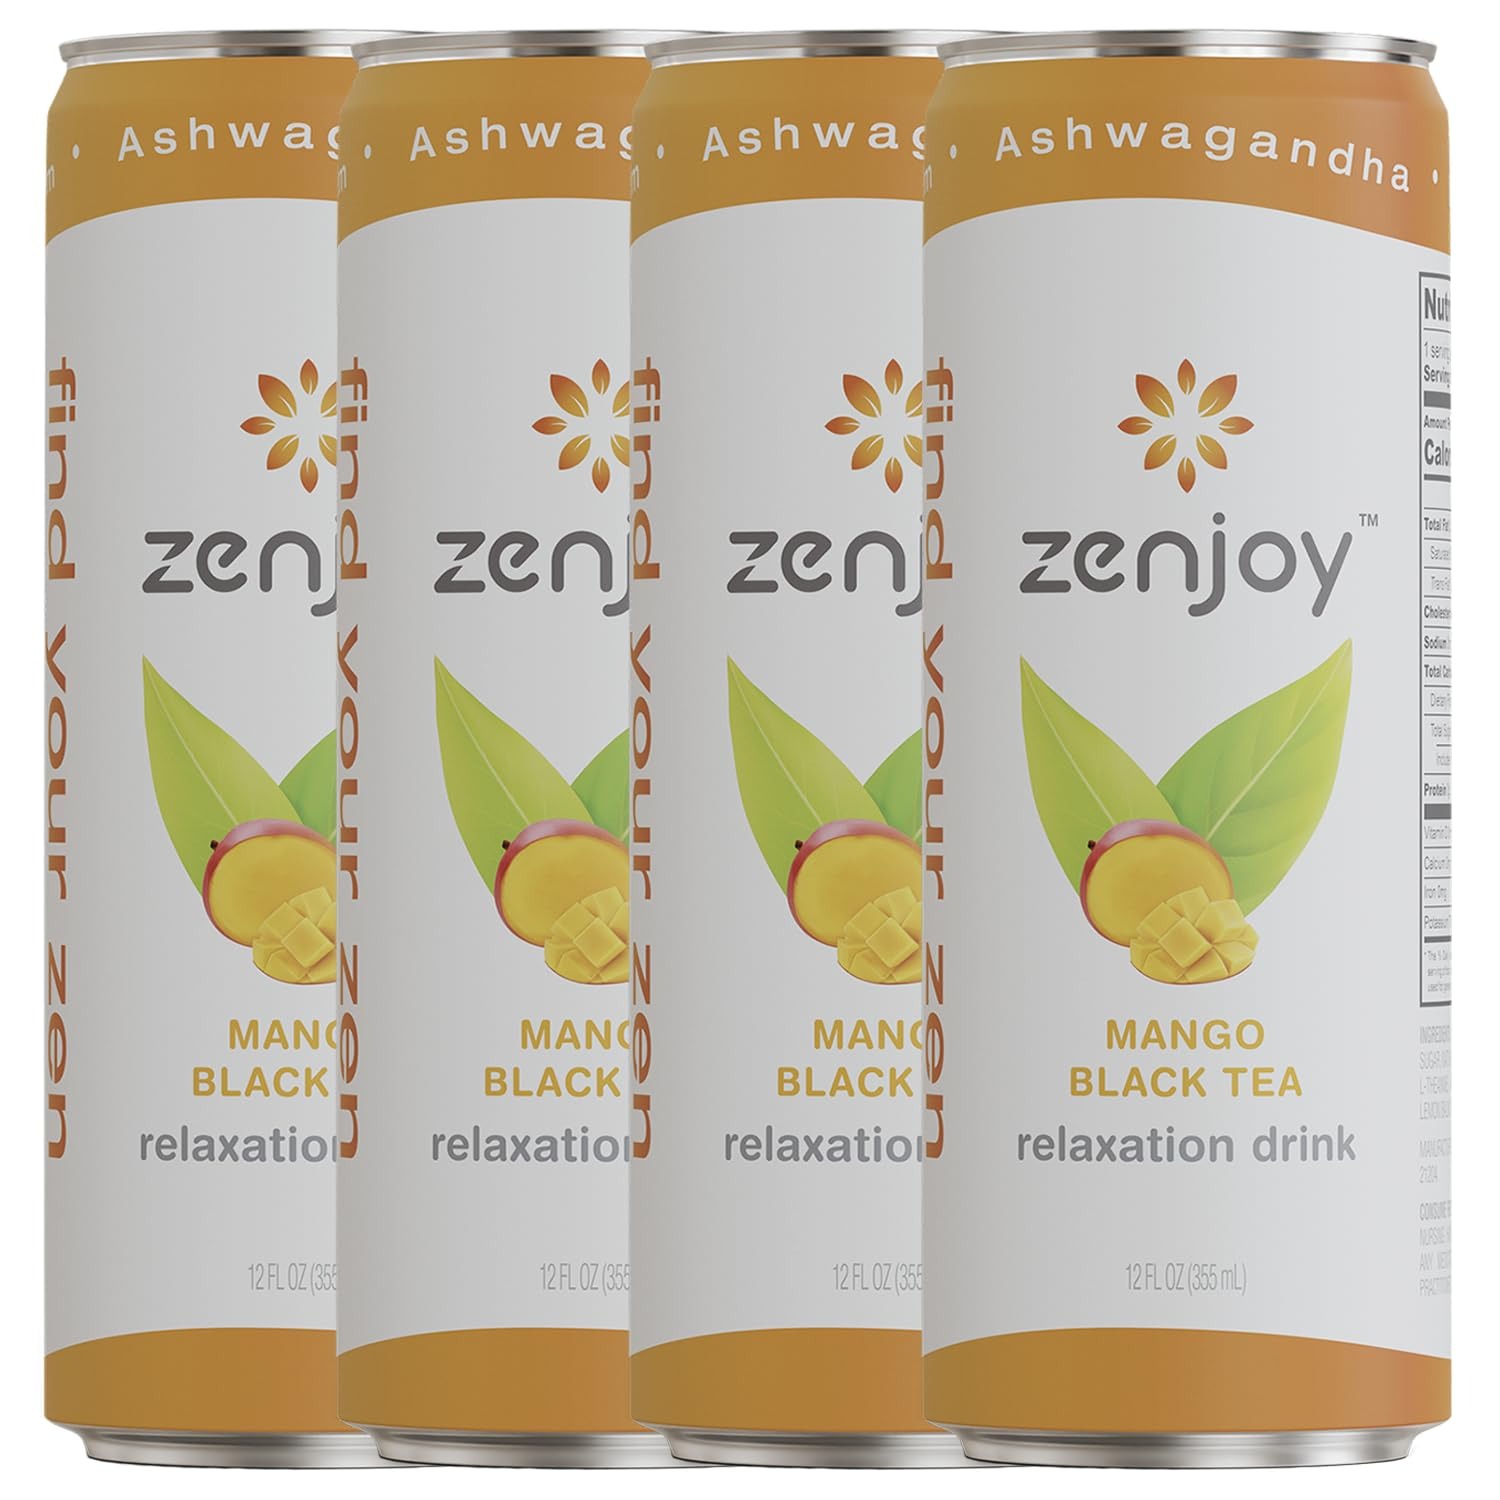
Item Name: Zenjoy Mango Black Tea Relaxation Drink 4 Pack - Calming Drink with Ashwagandha & Lemon Balm - Non-Alcoholic Beverage Infused with L-Theanine for Enhanced Focus - 12oz Cans
Bullet Point 1: Mango Black Tea: Let your stress drift away with our adaptogen-infused Mango Black Tea. Stretch out and be whisked away by the delicious flavor of Zen Mango Black Tea. Using our proprietary Zen Blend, full of powerful adaptogens, we are sure to keep your feet planted while your mind soars.
Bullet Point 2: NON - ALCOHOLIC RELAXATION DRINK: Zenjoy is Relaxation in a Can! Our unique Zen Blend of studied adaptogens includes Ashwagandha, Lemon Balm, and L - Theanine . All of our functional ingredients are carefully selected to help promote a sense of calm and relaxation.
Bullet Point 3: FOCUS & CLARITY: Zenjoy drinks can help boost concentration and productivity. L - Theanine is a clarity enhancer, which can help you de-stress as well as help regain and maintain your focus!
Bullet Point 4: DELICIOUS & CHUGGABLE: Zenjoy drinks are crafted for function, but also flavor. Or-ganic Cane Sugar, not the fake stuff, gives a timeless and delicious taste.
Bullet Point 5: DRINK ANYTIME: Stress can hit us all throughout the day. Whenever you feel that com-ing, and need a boost, crack a Zenjoy!
Bullet Point 6: Includes (4) 12oz Cans, Phone and tablet holder and tasting notes/recipes
Value: 12.0
Unit: Fl Oz

Price: 17.98